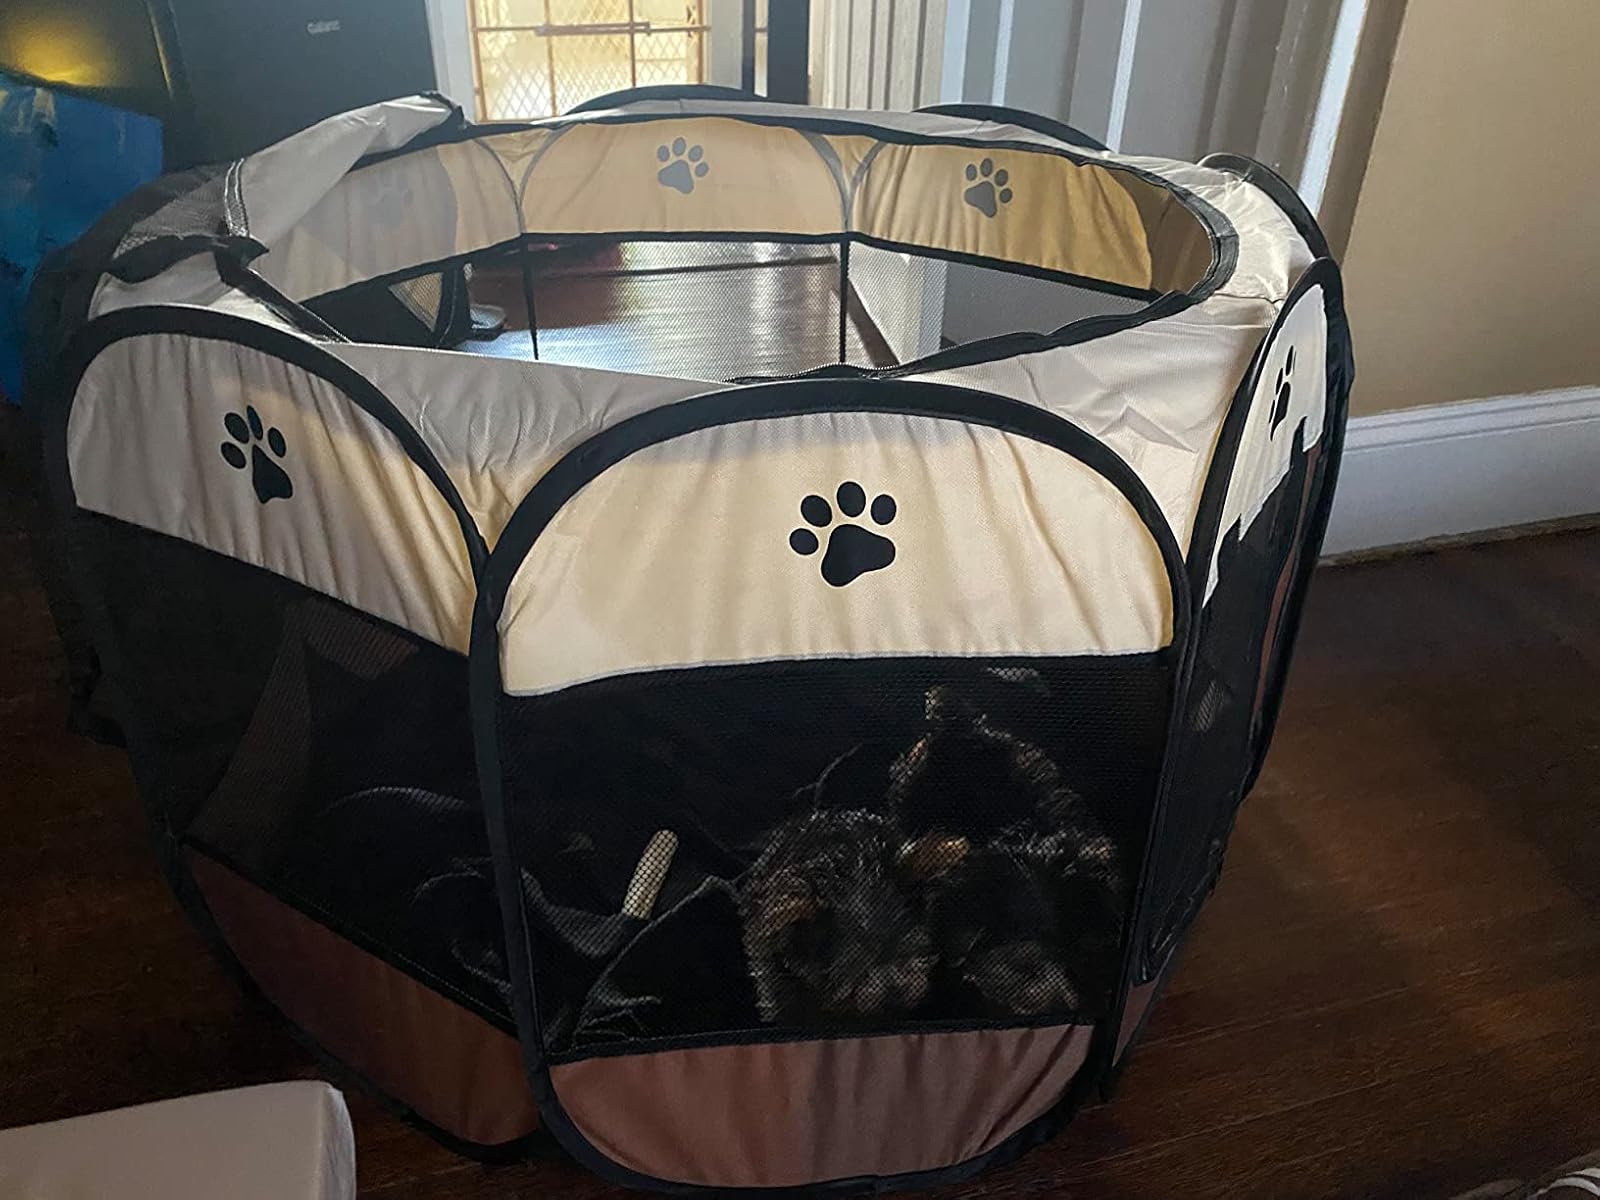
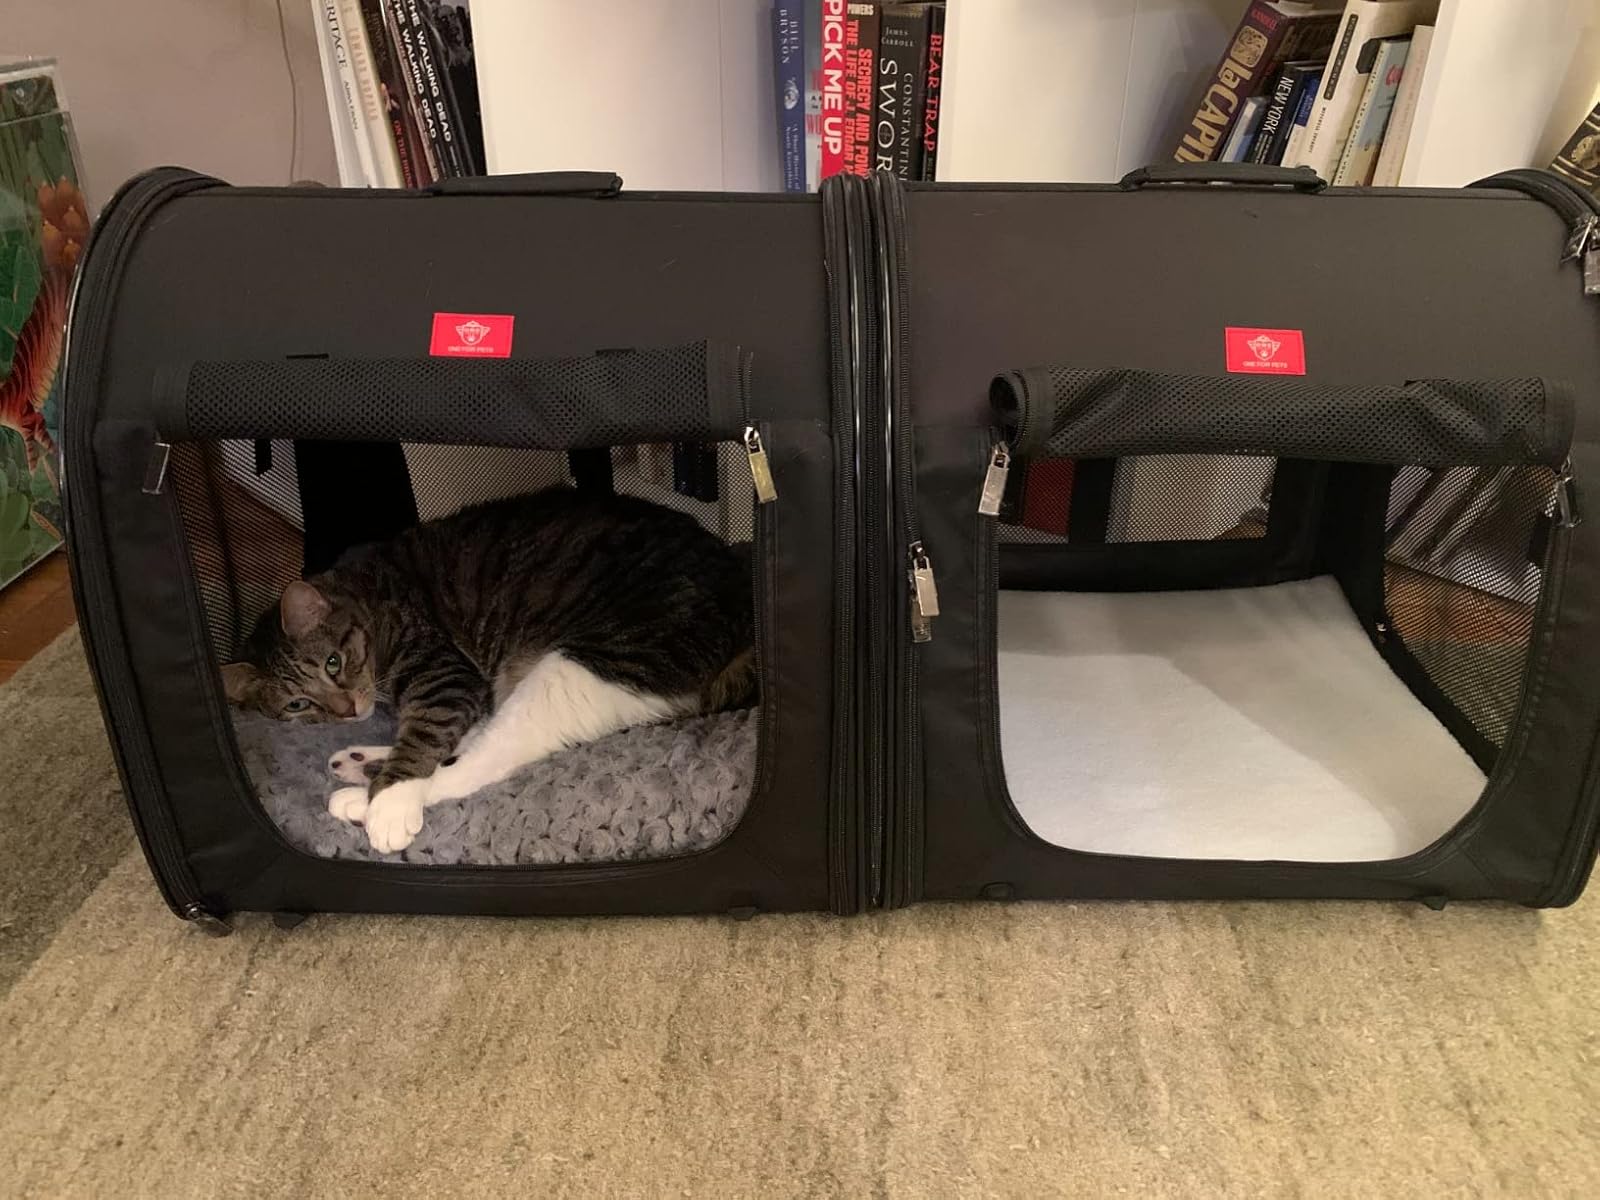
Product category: items_kennel
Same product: no